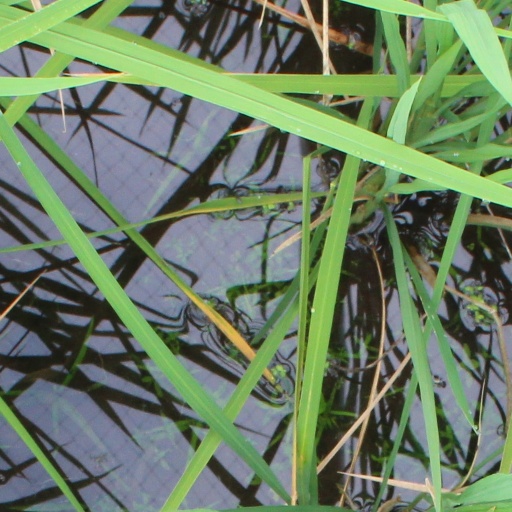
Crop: rice